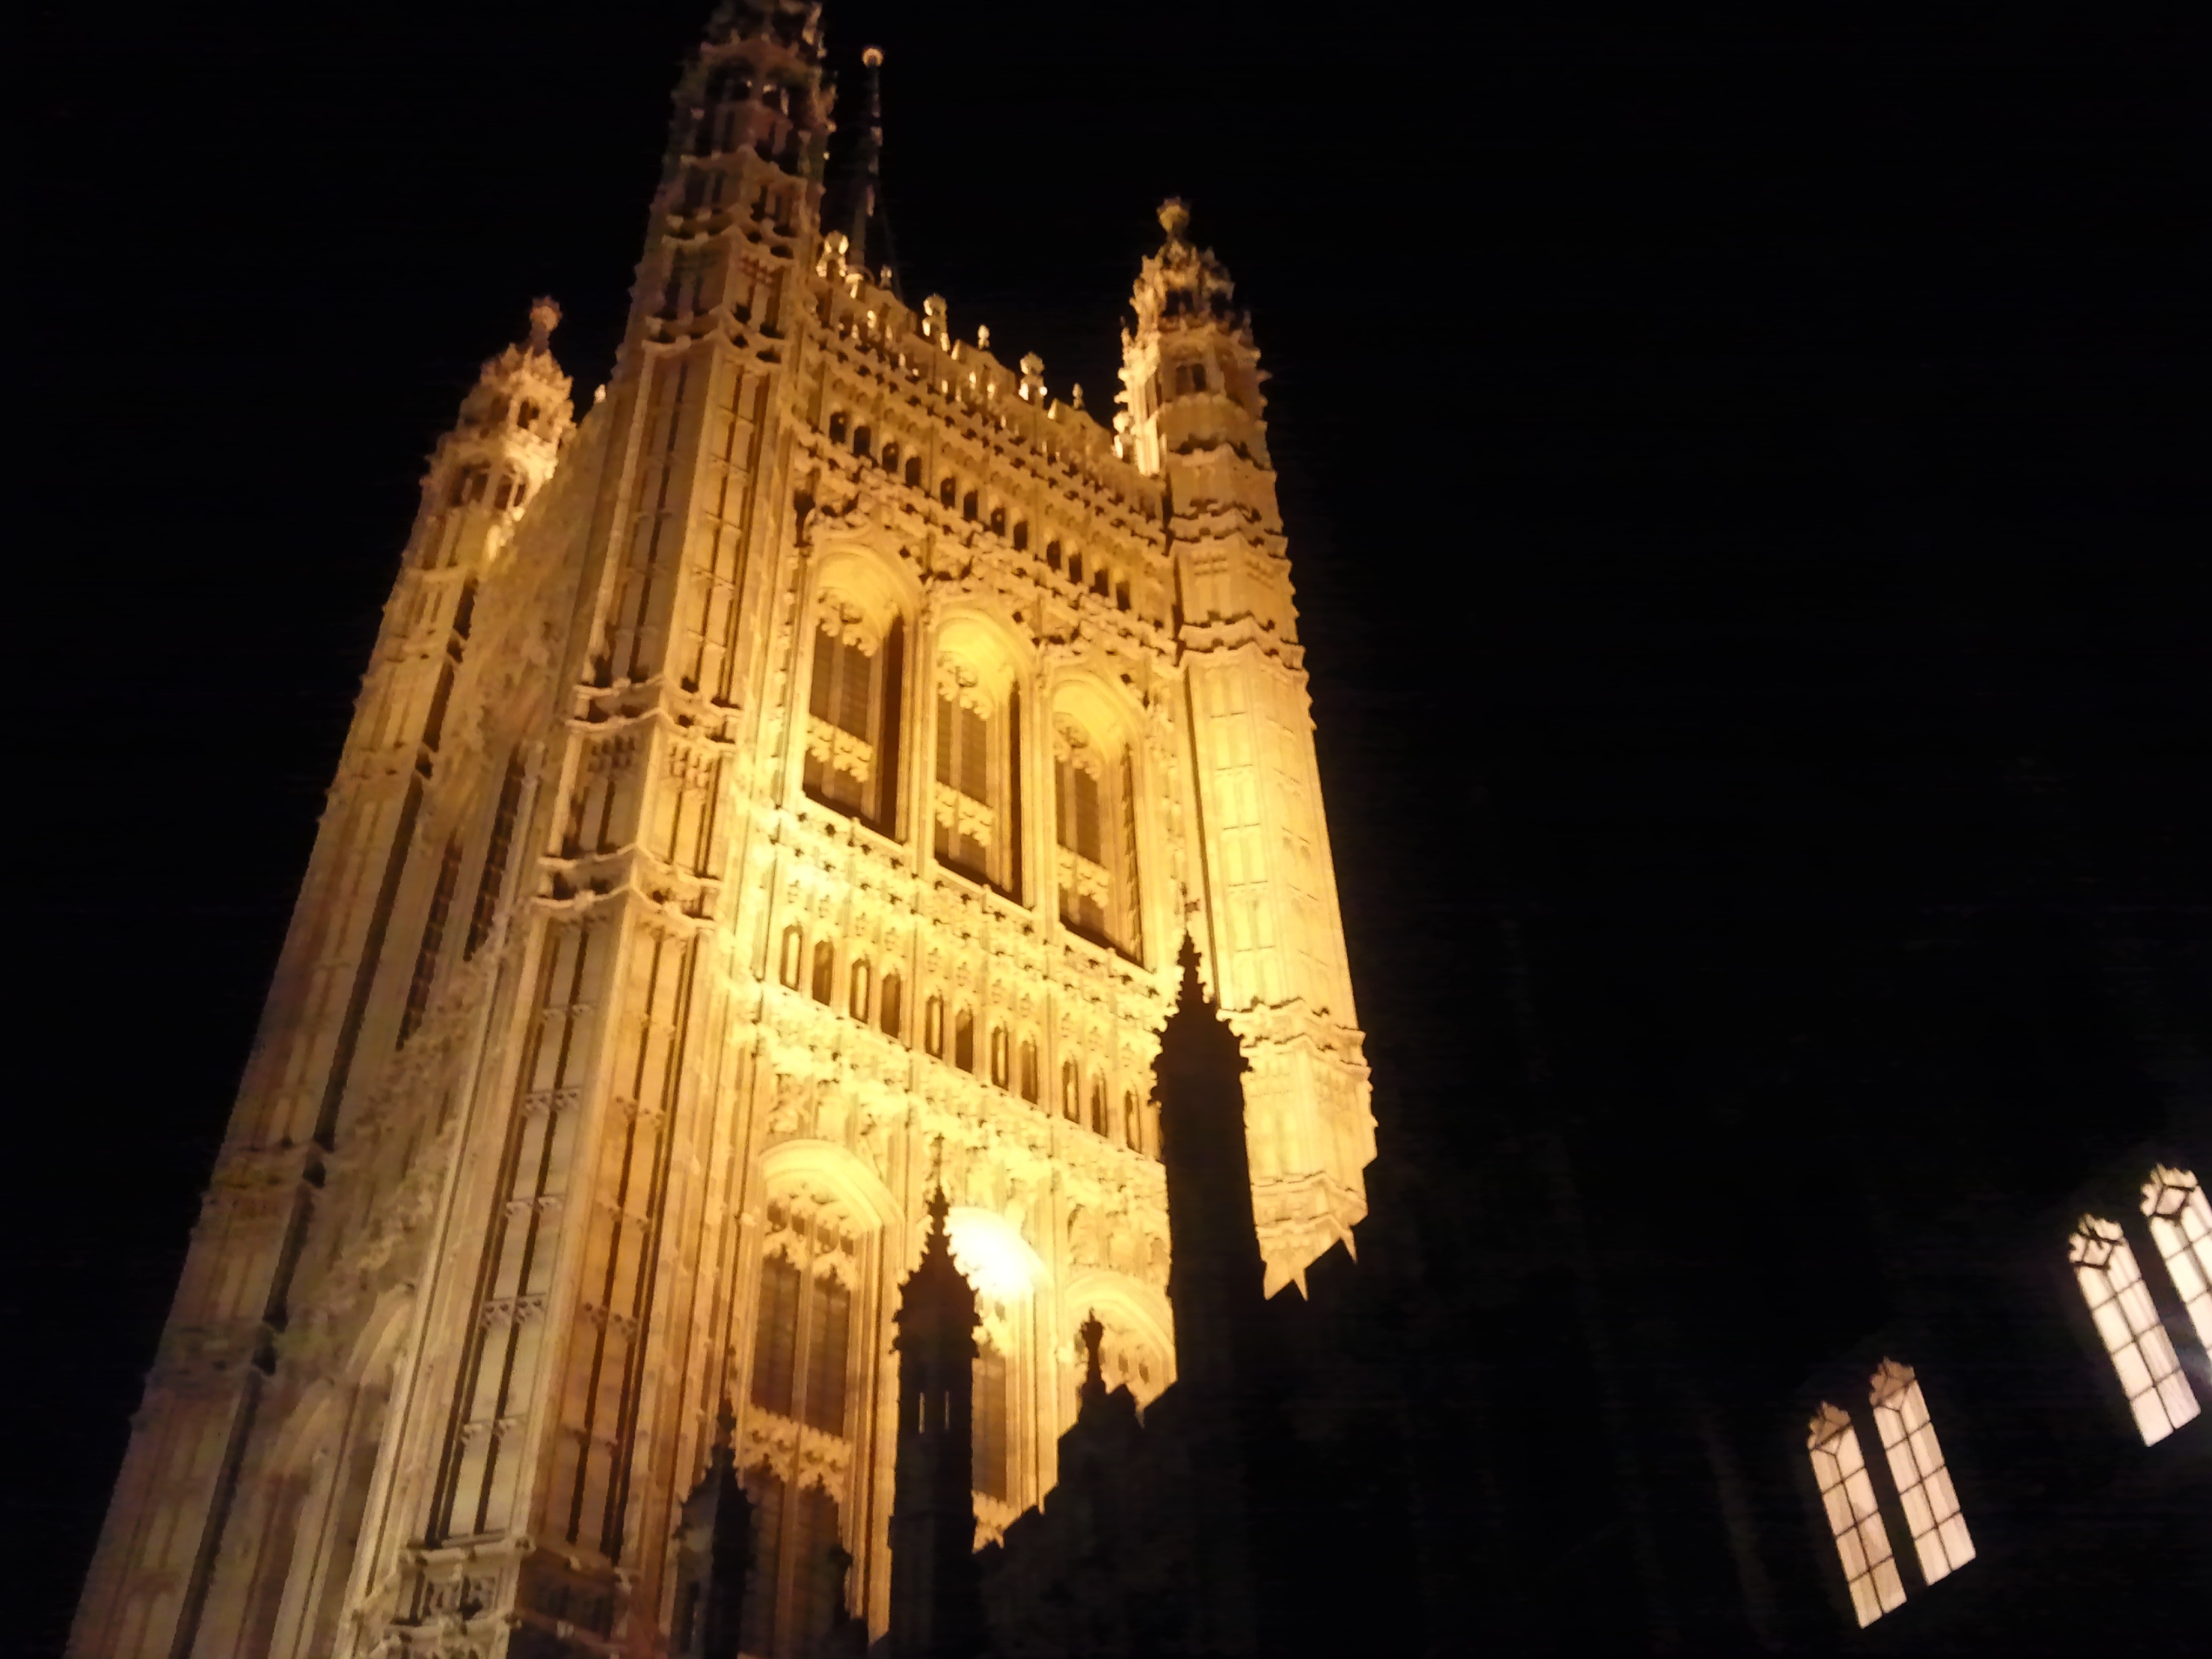
architecture, night, building, city, tower, landmark, darkness, cathedral, historic, place of worship, england, london, temple, british, government, westminster, gothic architecture, houses of parliament, palace of westminster